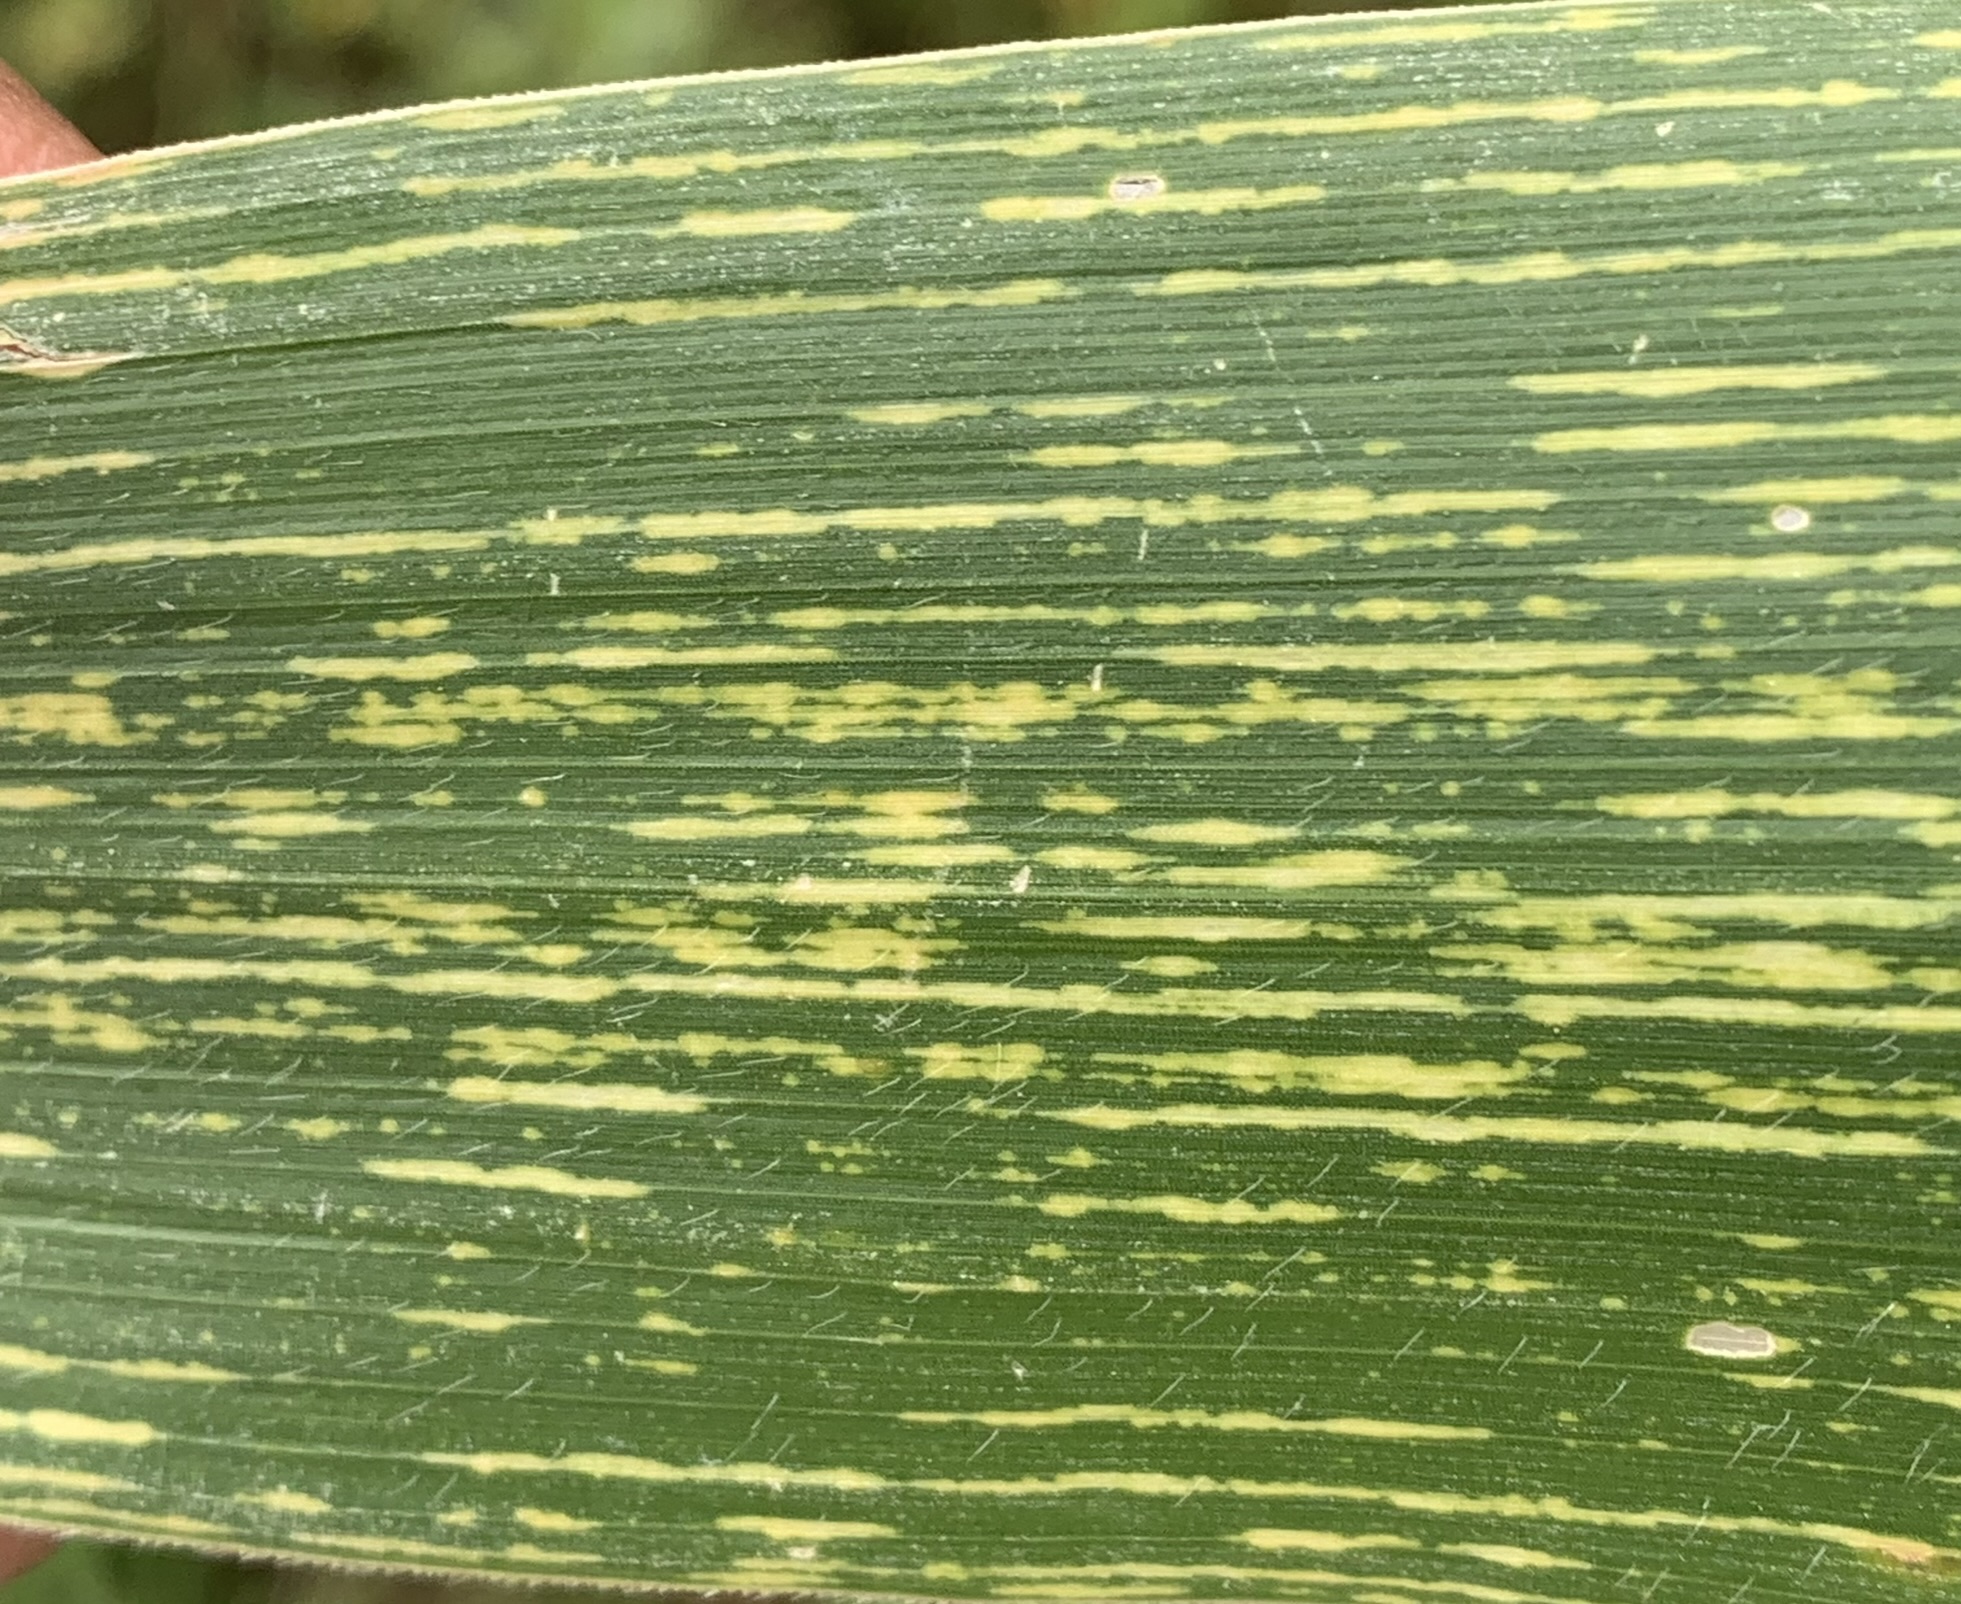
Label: MSV